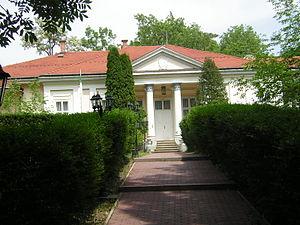
Voici la liste des représentations diplomatiques de l'Algérie à l'étranger :